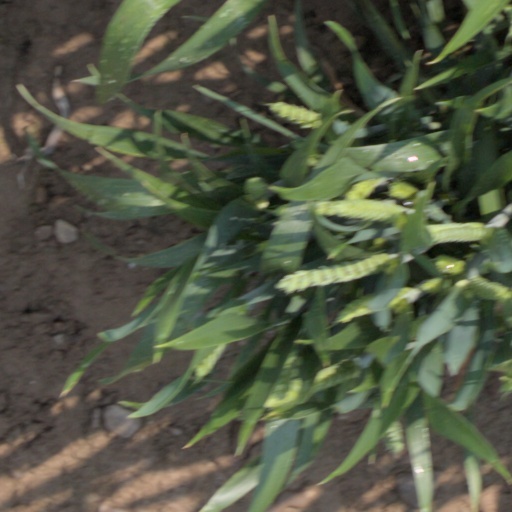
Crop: wheat